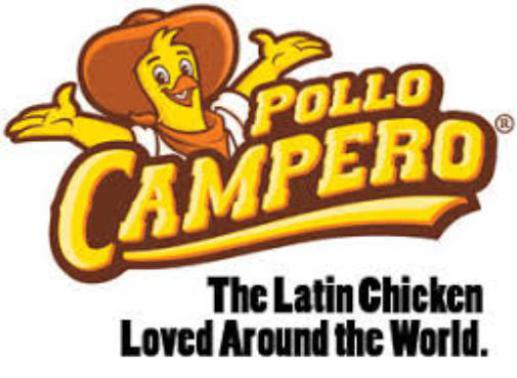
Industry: Food